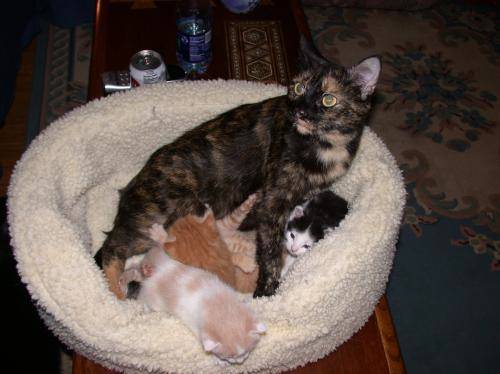
Label: cat